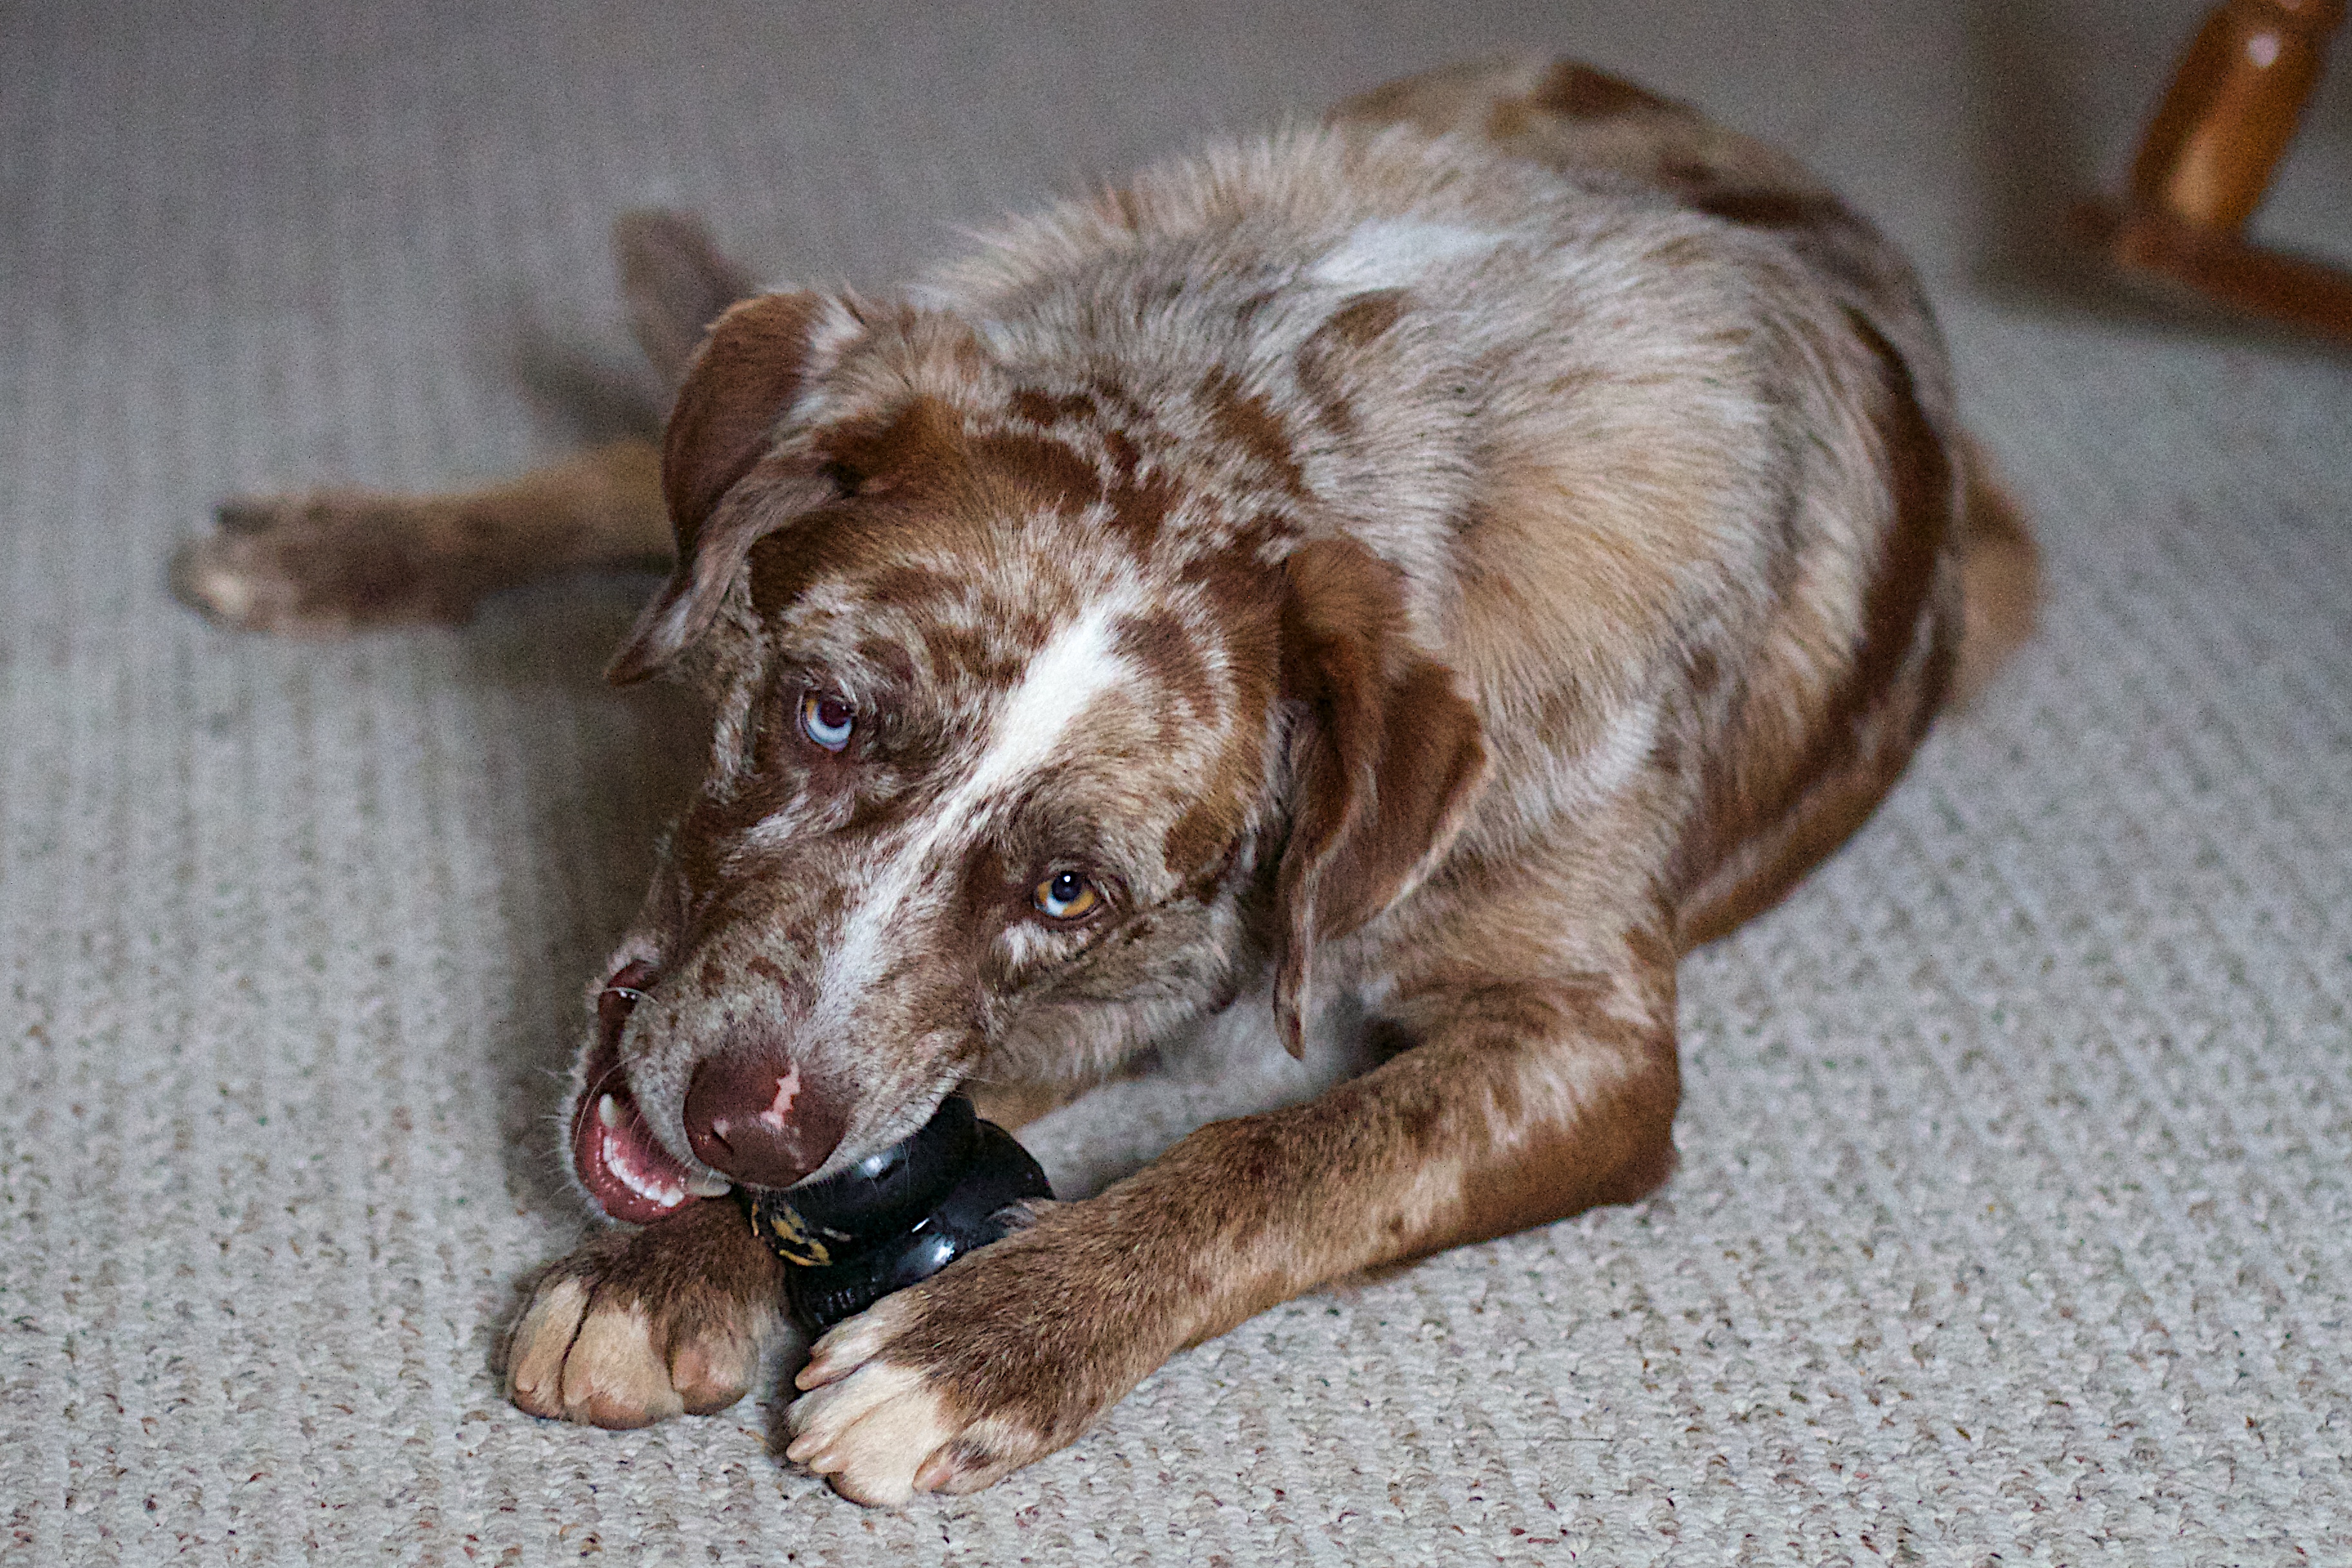
puppy, dog, mammal, vertebrate, felix, dog breed, street dog, dog like mammal, dog crossbreeds, nova scotia duck tolling retriever